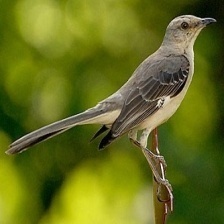
Species: NORTHERN MOCKINGBIRD
Scientific name: MIMUS POLYGLOTTOS